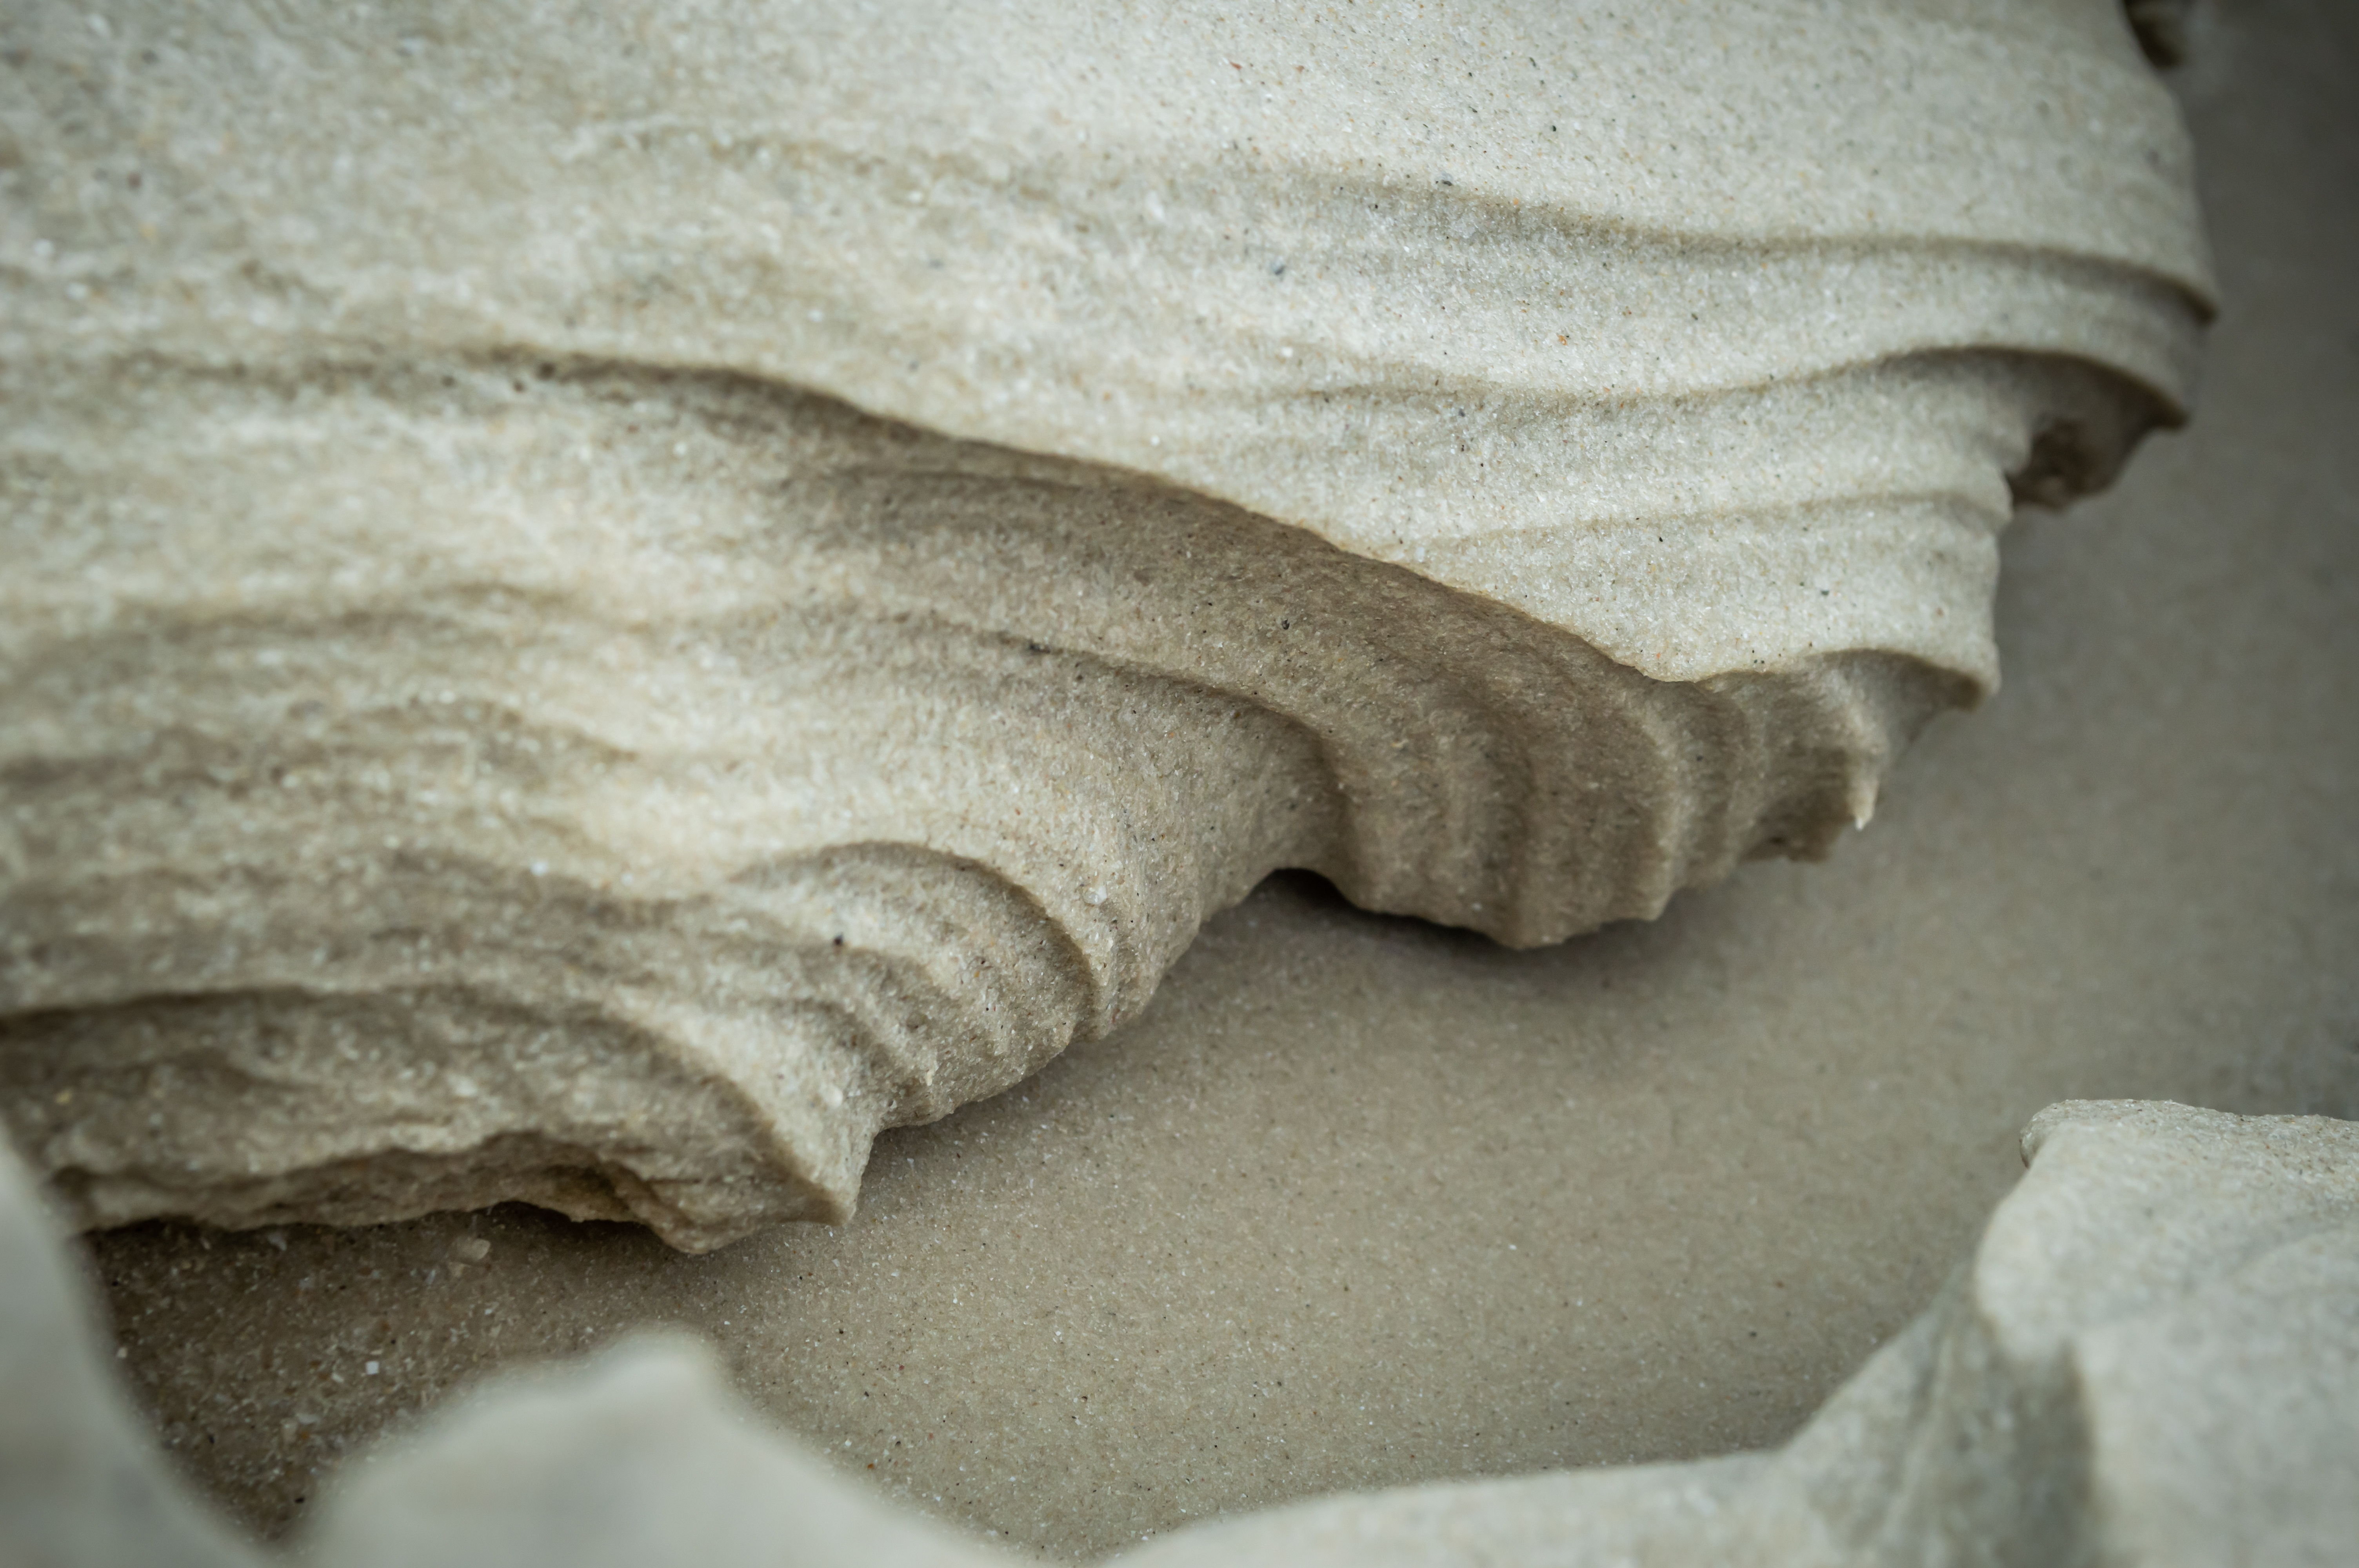
koh samet, abstract, background, backgrounds, beach, beautiful, beauty, brown, closeup, color, desert, design, dune, empty, holiday, nature, ocean, outdoor, pattern, resort, samet, sand, sandy, sea, summer, sun, surface, texture, textured, travel, tropical, up, vacation, wallpaper, wave, linens, textile, towel, wool